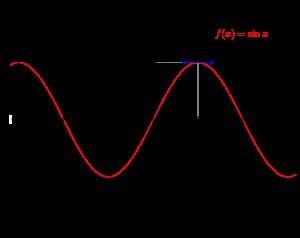
En mathématiques, une fonction périodique est une fonction qui lorsqu'elle est appliquée à une variable, reprend la même valeur si on ajoute à cette variable une certaine quantité fixe appelée période. Des exemples de telles fonctions peuvent être obtenus à partir de phénomènes périodiques, comme l'heure indiquée par la petite aiguille d'une horloge, les phases de la lune, etc.